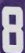
Number: 8